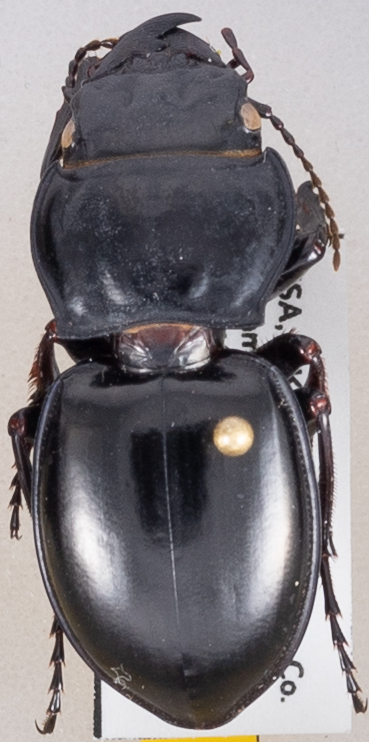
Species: Pasimachus californicus
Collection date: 2021-09-22
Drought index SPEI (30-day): -1.28
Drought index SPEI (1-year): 0.32
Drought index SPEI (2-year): -0.39